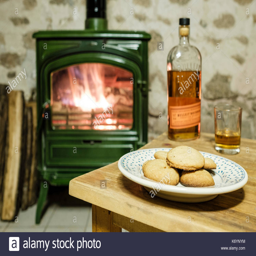
cookies and distilled spirit type left out for film character in front of a wood - burning fire place